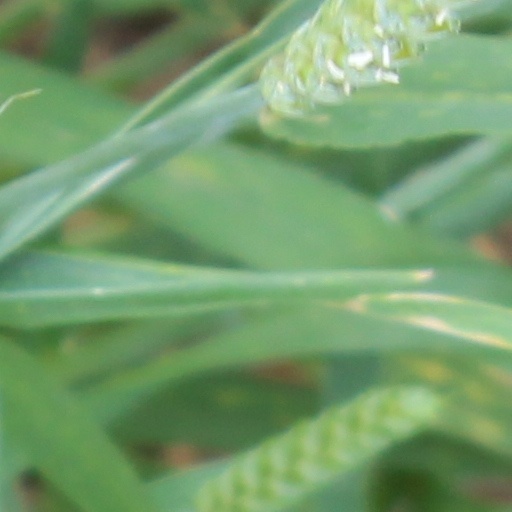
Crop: wheat